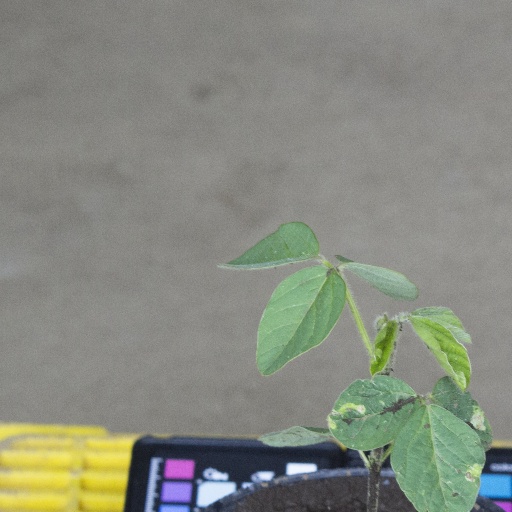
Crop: soybean